Jorge Maqueda

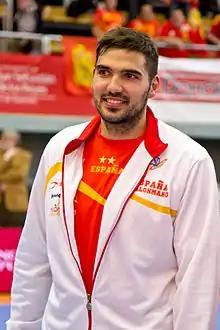
Maqueda in 2013

Jorge Maqueda Peño (born 6 February 1988) is a Spanish handball player for Industria Kielce. He was on the Spanish team that won the 2013 World Championship.